Facial hair in the military

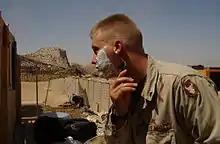
An American soldier shaving his facial hair

The Royal Navy required all ranks to be clean-shaven until 24 June 1869, when a "full set beard" (i.e. a full beard and moustache) was finally permitted by regulations. This rule has been in force ever since. A beard or moustache may not be worn without the other and the beard must be full (i.e. cover the whole jawline) and joined to the moustache. The individual must seek permission from his commanding officer to stop shaving and if, after a fortnight without shaving, it becomes clear that the individual cannot grow a proper full set, the commanding officer may order him to shave it off. Unlike the navy, the Royal Marines were permitted to wear moustaches in the army fashion. When the Royal Navy were permitted beards in 1869, marines serving afloat were also permitted to wear them, although army regulations remained in force ashore. However, from 8 December 1869, marines were also permitted to wear beards when serving ashore.